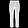
Label: Trouser